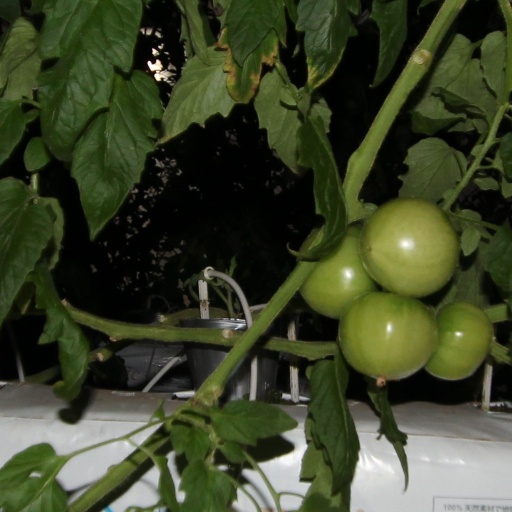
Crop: tomato